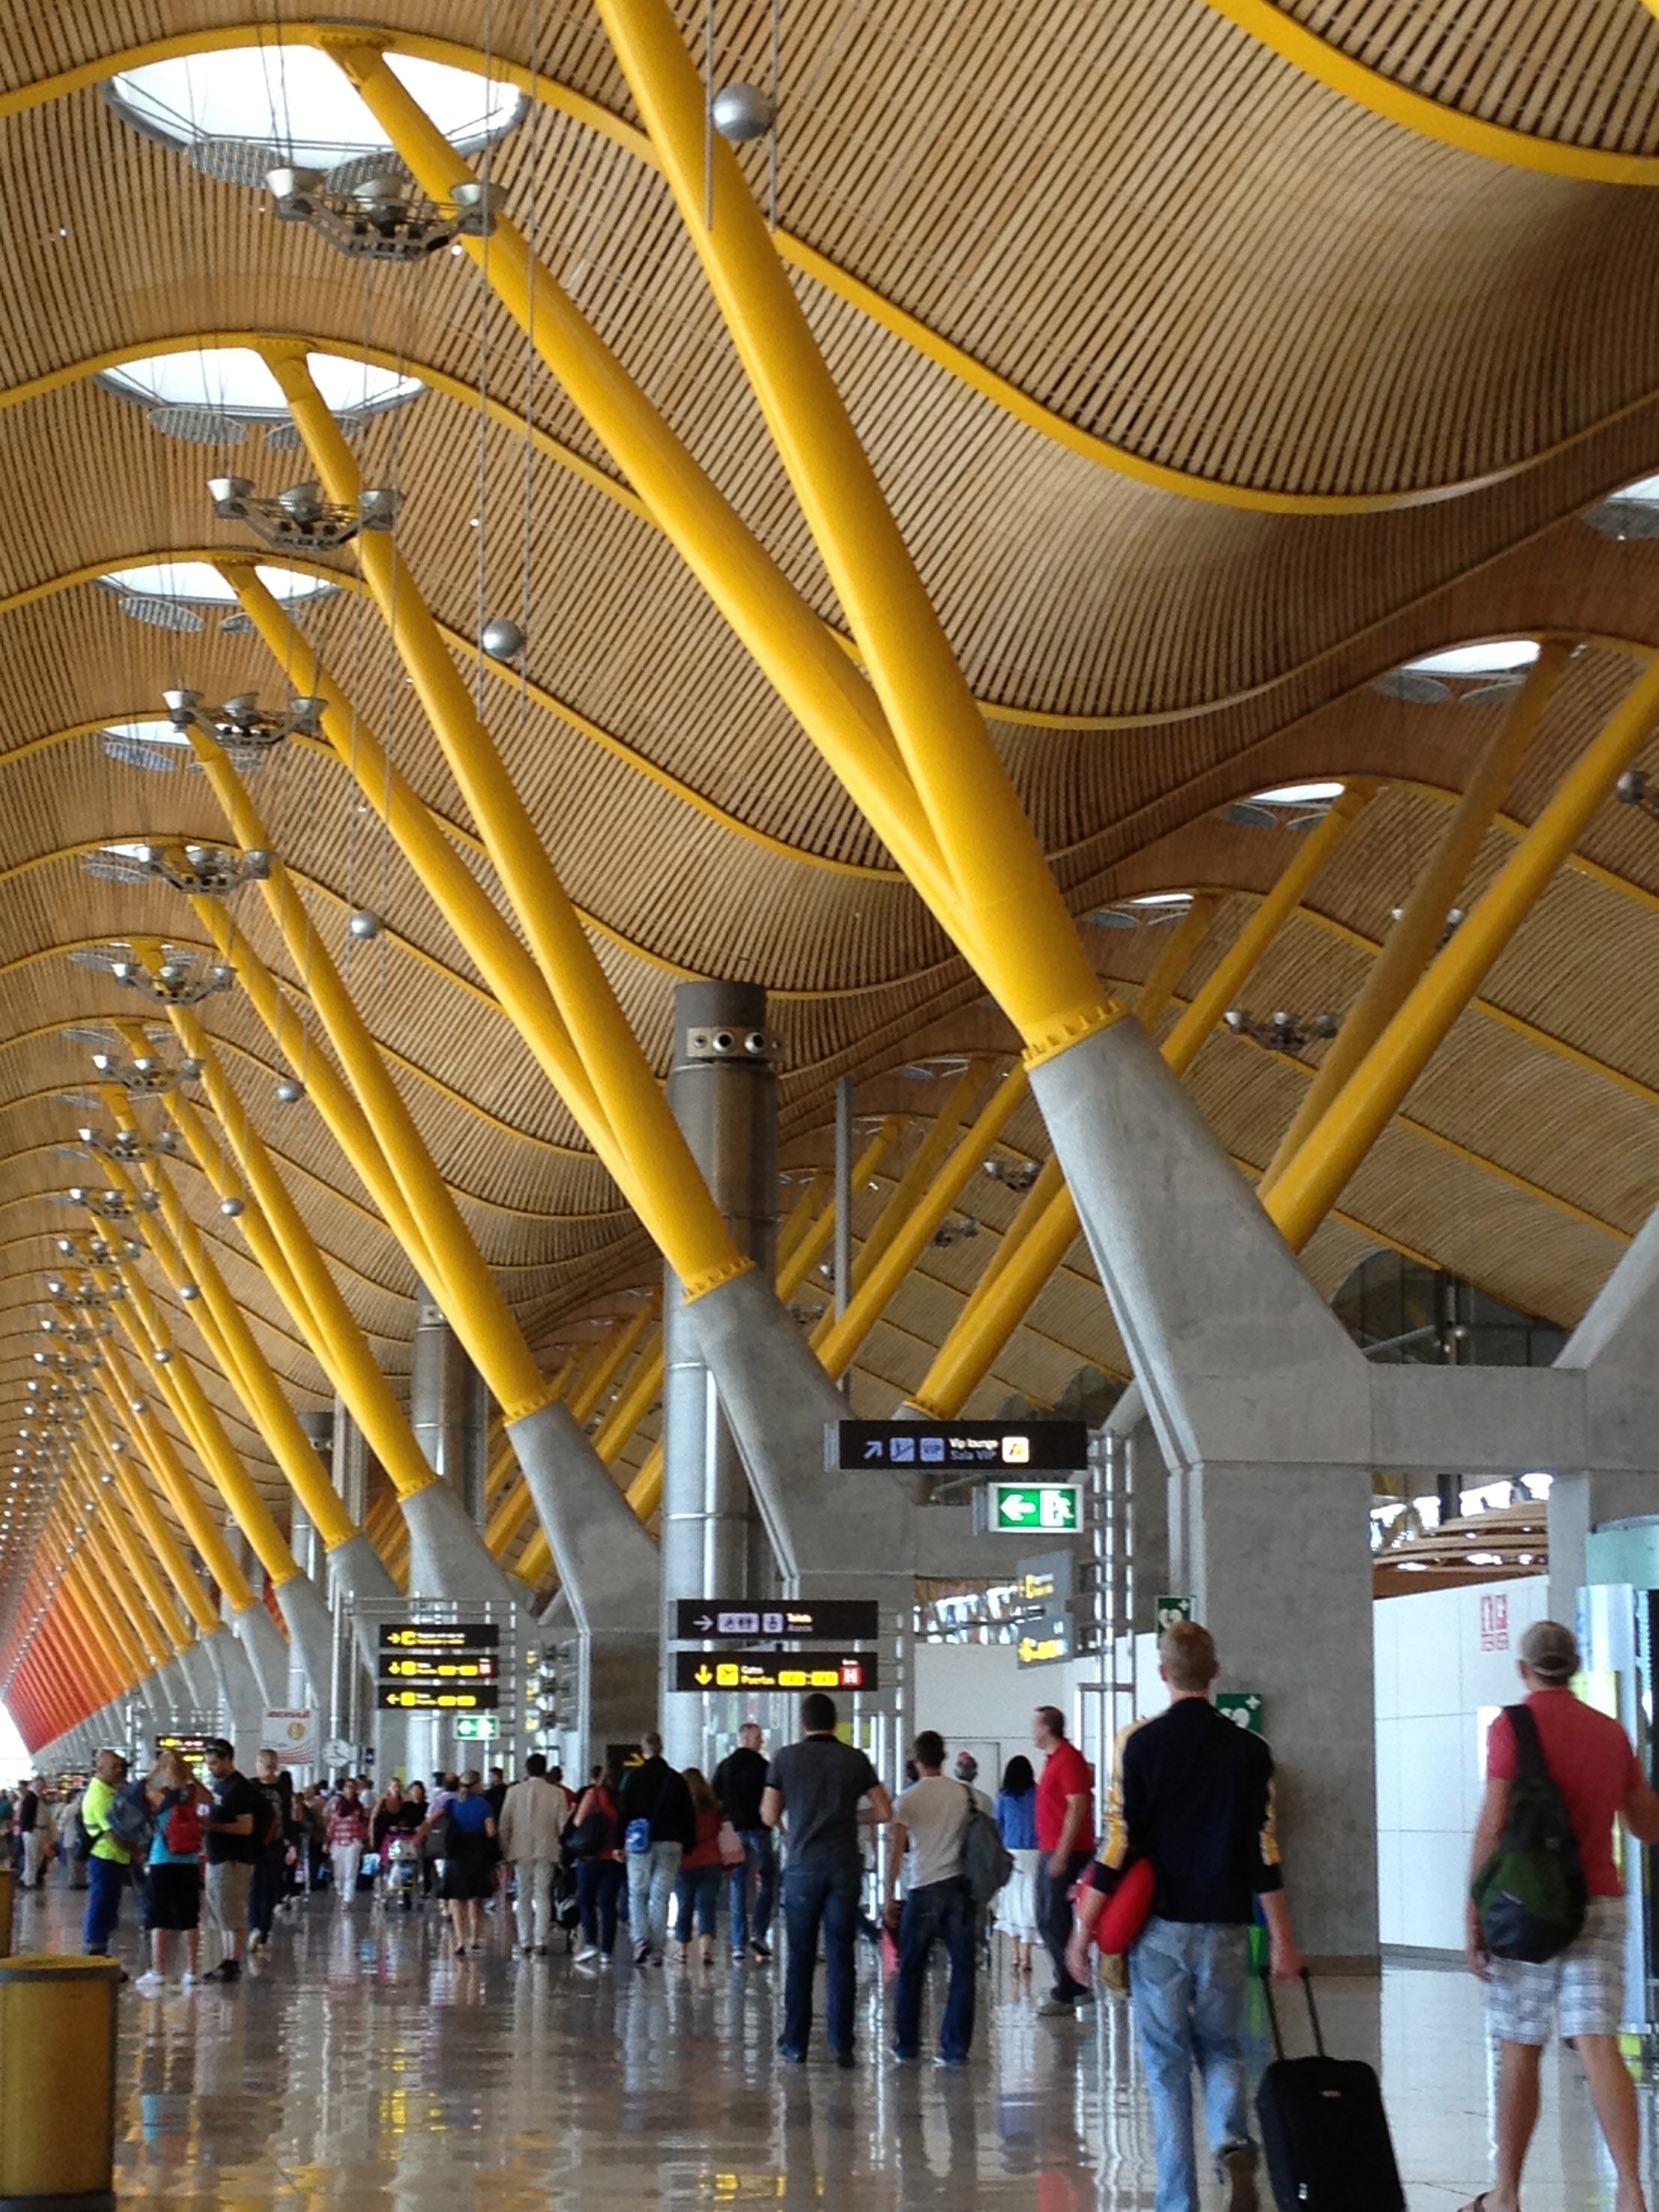
airport, public transport, airport terminal, spain, infrastructure, madrid, retail, convention center, shopping mall